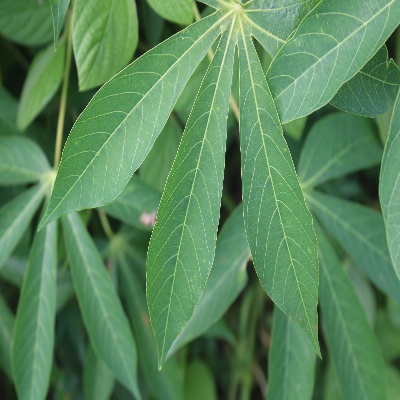
Crop: Cassava
Condition: healthy